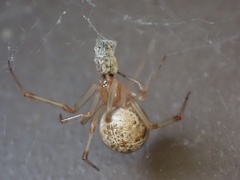
Species: Parasteatoda_tepidariorum